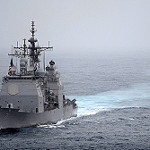
Label: sea